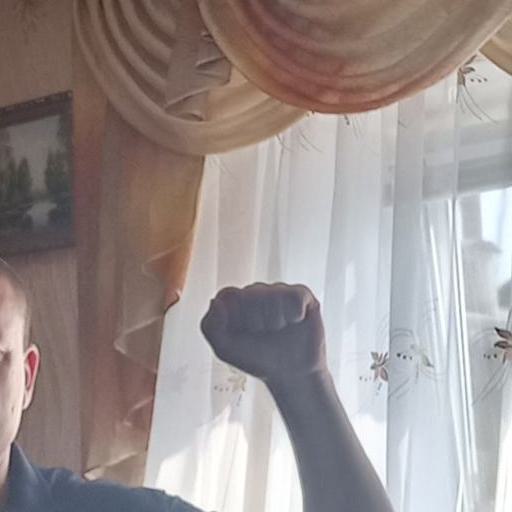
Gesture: fist